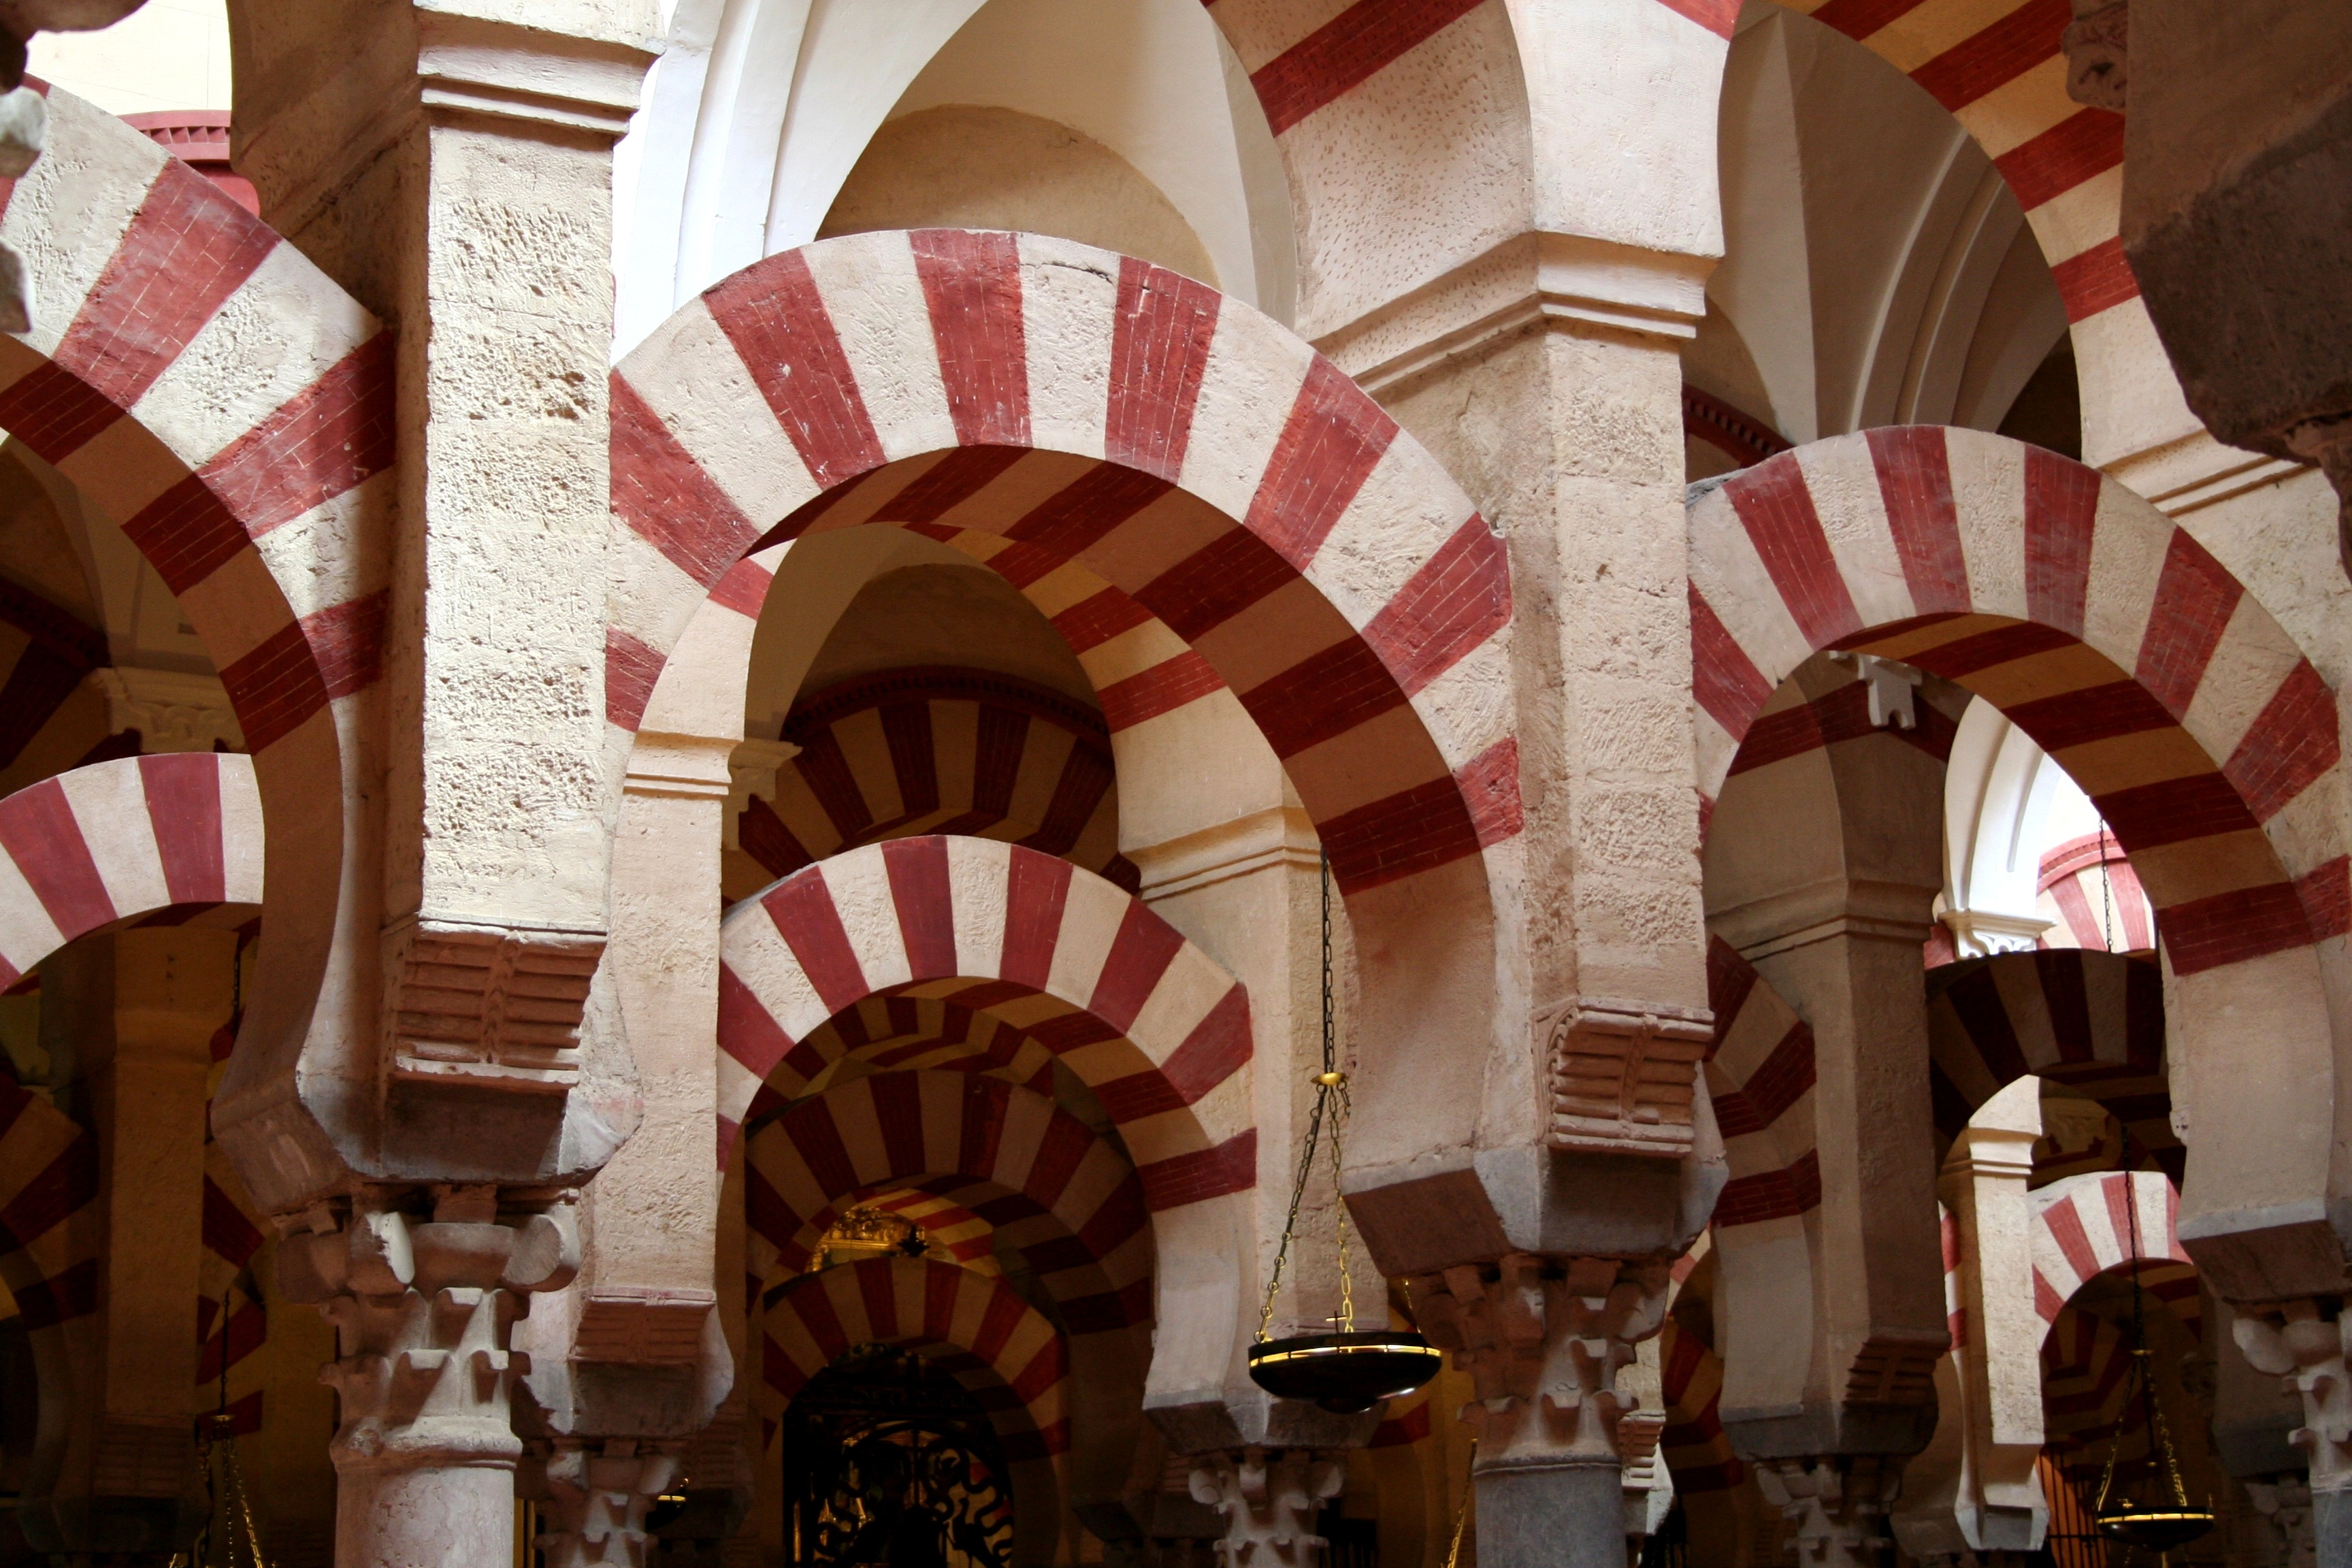
architecture, building, arch, color, cathedral, place of worship, interior design, temple, morocco, synagogue